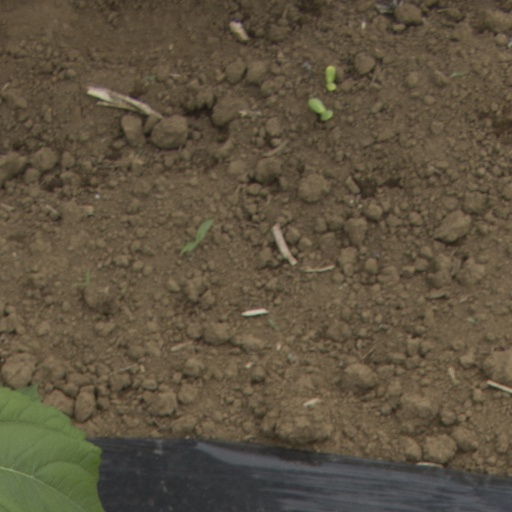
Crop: Jerusalem artichoke